The Book Loft

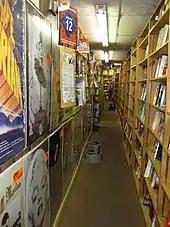
Store interior

The Book Loft of German Village is one of the largest independent bookstores in the United States, with at least 500,000 books in stock and close to a million volumes available during Christmas holiday season. A garden path lined with park benches leads to a patio with bargain books and the main entrance. The store experience includes walking narrow hallways with stairways to multiple levels and the occasional dead end. A map describing the contents of each of the 32 rooms is available for visitors. The Book Loft covers 7,500 square feet of space, and along with books the store sells jigsaw puzzles, posters, and other merchandise. Eighteen music systems each play different music to create a genre-specific soundtrack in each area. The children's areas are the most popular rooms, according to owner Carl Jacobsma.